Lambroughton

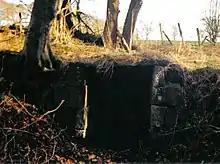

A ball of fine-grained sandstone, in (63mm) in diameter, with the surface ornamented by six equal, circular and slightly projecting discs, found at Jock's Thorn Farm (NS 417 410). 387 are known from Scotland, but only two from Ayrshire. They are from the Neolithic or Bronze Age and their function is not known; however, they may be symbols of power, equivalent to the orb in the British Coronation ceremony.